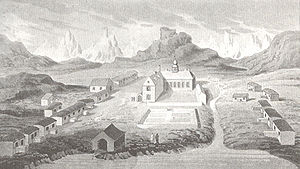
Grønlands historie / Grønland bliver en del af Danmark-Norge / Hans Egede og Herrnhuterne
Herrnhuterne anlagde enkelte kolonier på Grønland. Her ses Neu Herrnhut i et Stik af David Cranz (1770)
Grønlands historie har været præget af, at i den historiske tid tog først Norge og derefter Danmark magten over Grønland, men det var ikke før omkring 1953, at Grønland blev en del af et moderne samfund. Før 1953 har Grønland været betragtet som en stor nationalpark, hvor man har interesseret sig for dets naturhistorie. Man har interesseret sig for inuit-kulturen, geologien og for, om der var en sejlrute, hvor man kunne sejle til Kina på en nemmere måde gennem Nordvestpassagen.